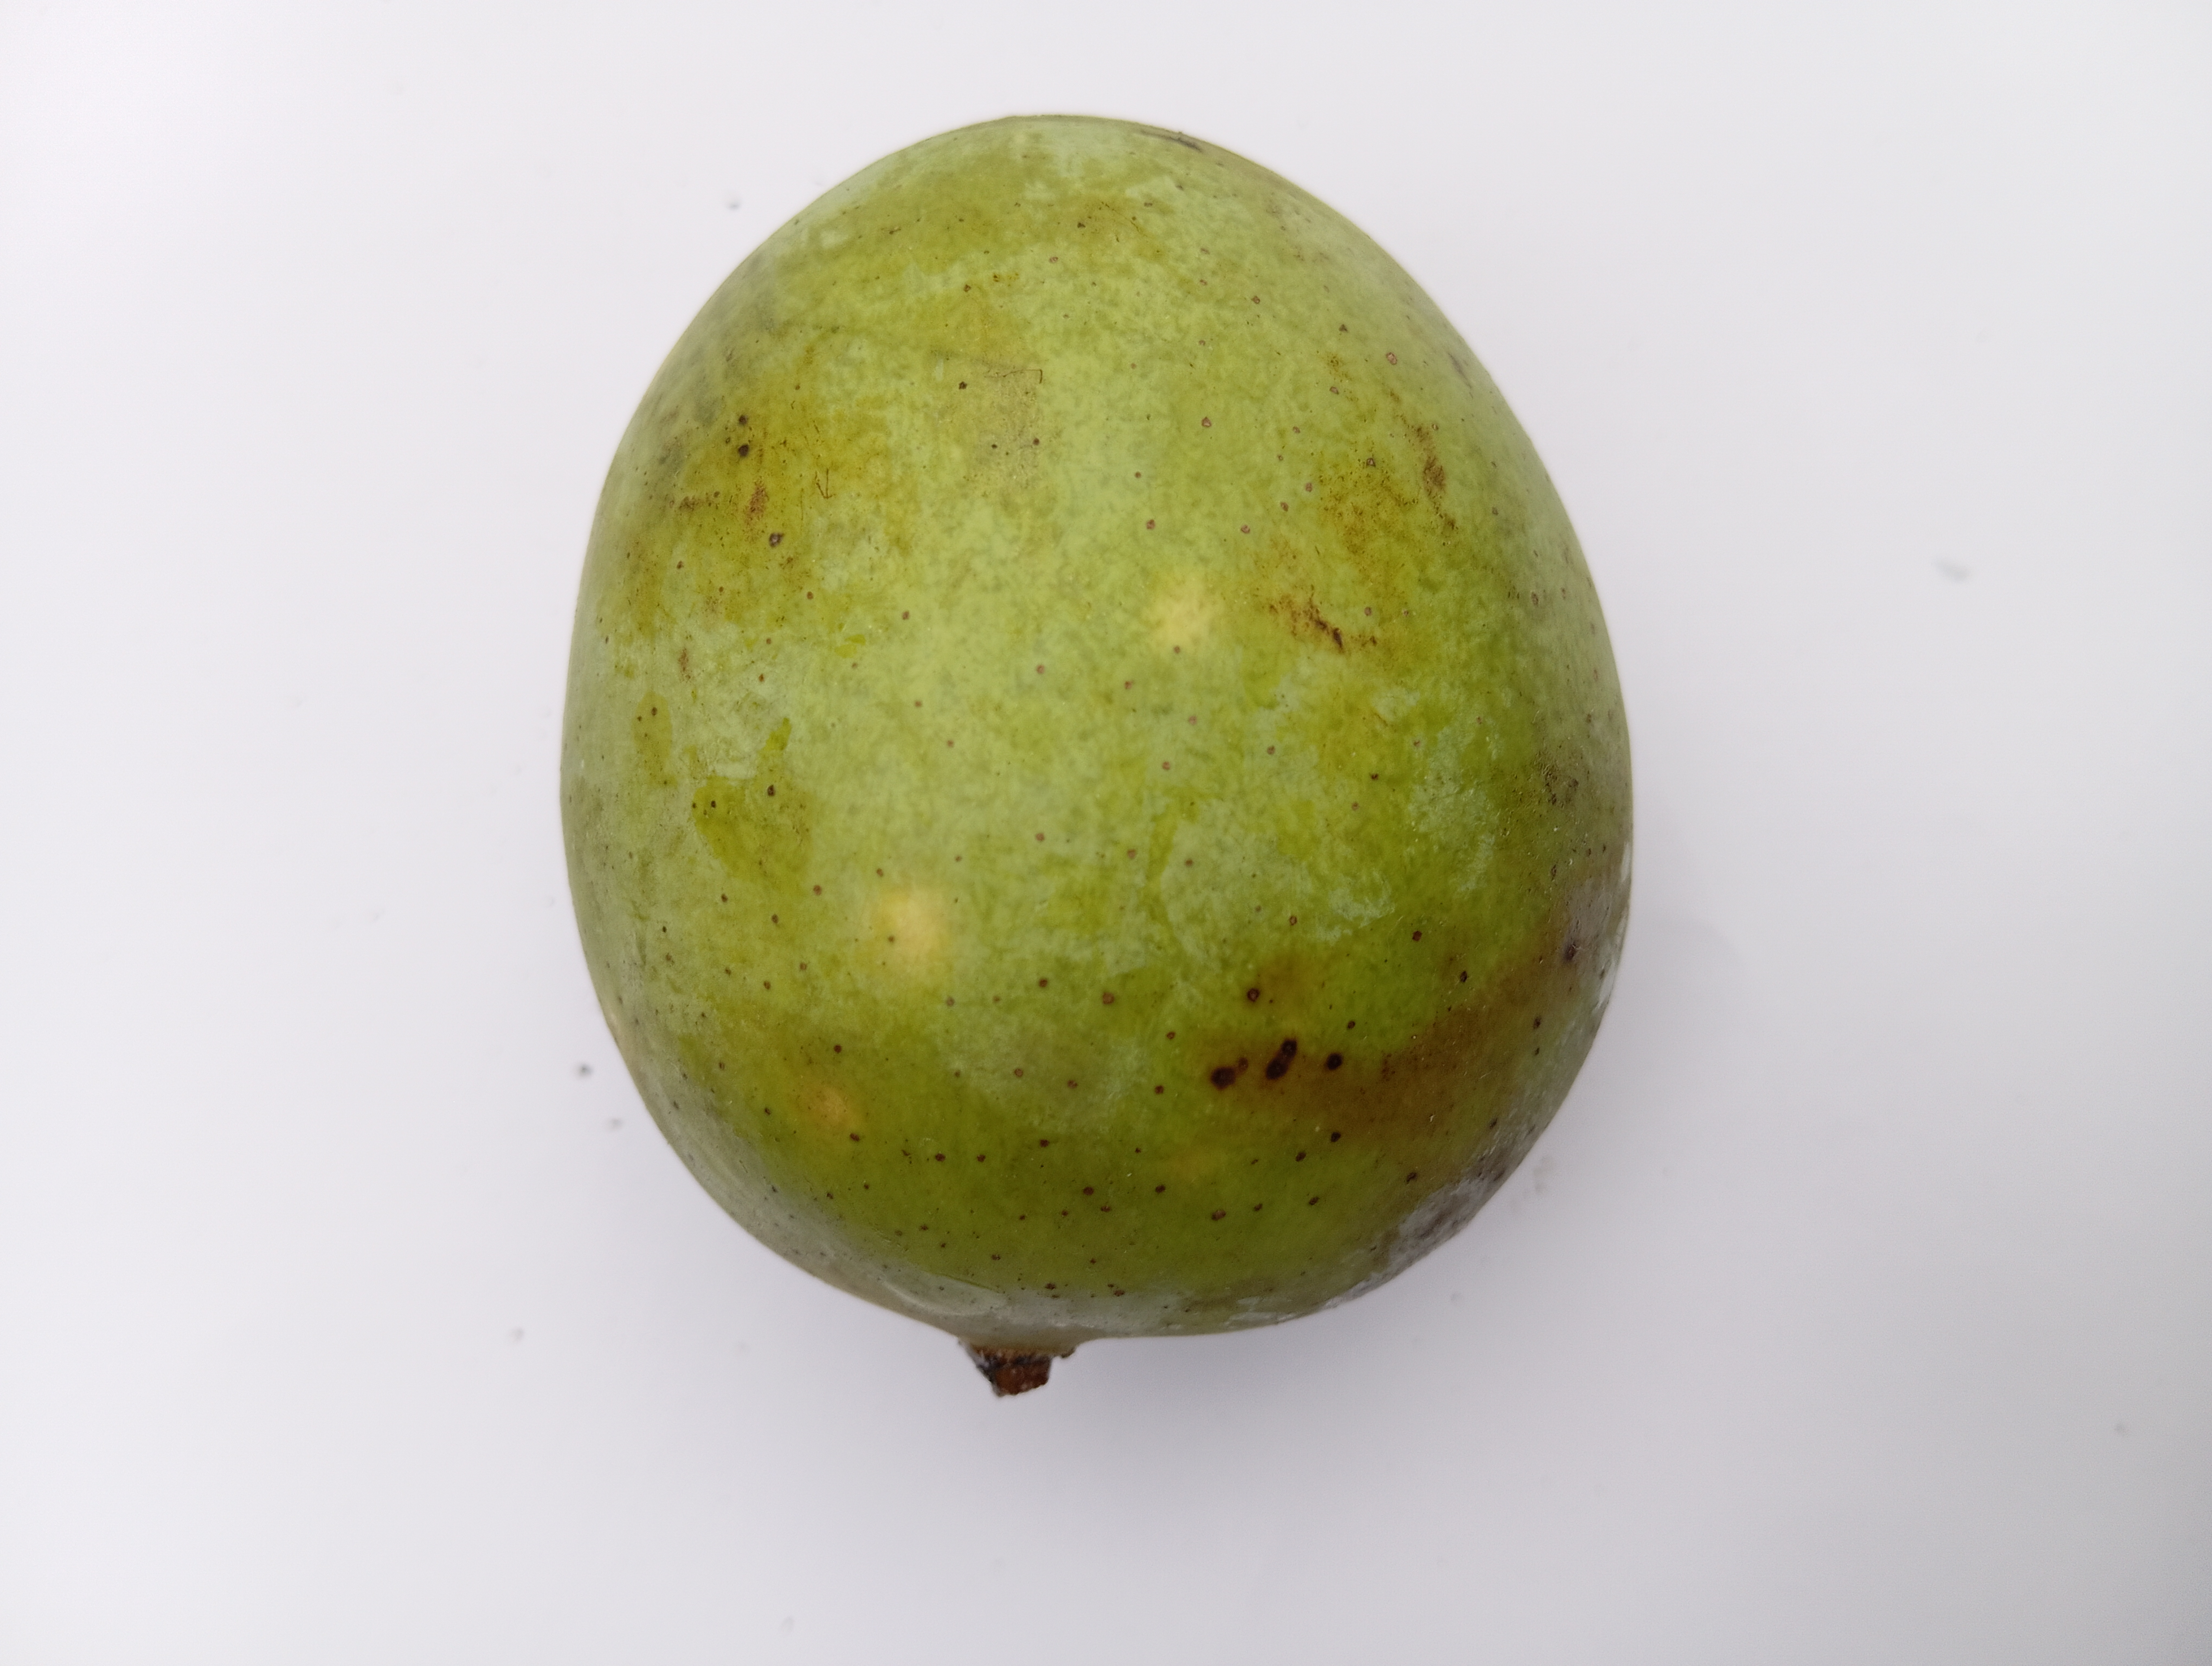
Mango variety: Langra